Gammarus mucronatus

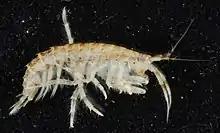
"Gammarus mucronatus"

"Gammarus mucronatus" is eurytopic, which means that it is capable of tolerating a wide range of ecological conditions. For example, it can withstand a wide range of salinity levels from 4 to 35‰. It is generally found in the endemic shallow waters and coasts of the North American Atlantic seaboard and the Gulf of Mexico. It is therefore found in very different habitat: algae, grass beds, sponges, spartina marshes, soft bottoms with shells or cobbles, oysters bar and open beaches. It is a benthic organism, which means that it lives at the bottom of the water.